Reconvilier

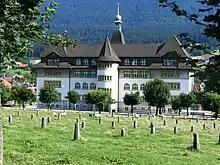
Reconvilier primary school

In Reconvilier about 49.2% of the population have completed non-mandatory upper secondary education, and 12.4% have completed additional higher education (either university or a "Fachhochschule"). Of the 187 who had completed some form of tertiary schooling listed in the census, 61.5% were Swiss men, 24.1% were Swiss women, 6.4% were non-Swiss men and 8.0% were non-Swiss women.